851st Strategic Missile Squadron

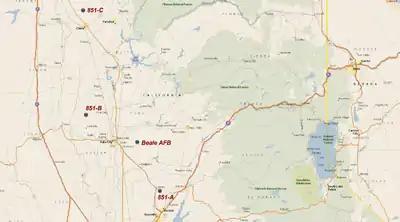
HGM-25A Titan I Missile Sites

Once transition to the B-17 was completed on 24 August, the squadron concentrated on strategic bombing, attacking oil refineries, airfields, marshalling yards, and factories manufacturing aircraft and armored vehicles. It participated in raids against Berlin, Cologne, Hamburg, Hanover, Kassel, Merseburg and Münster. On occasion, the squadron was diverted from the strategic bombing campaign. It attacked enemy lines of communication during the Battle of the Bulge from December 1944 through January 1945. In the last month of the war in Europe, it carried out interdiction missions to support advancing ground forces. The squadron's last combat mission was flown on 20 April 1945.